Woods Memorial Presbyterian Church

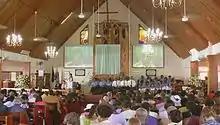
Meadowbrook United Church in Jamaica

Woods Church was founded by eight organizing members in 1912. The pastor served the first six months without pay. The first church services were held in the local public elementary school. The first church building was financed with the help of a grant from the Baltimore Presbytery and a loan from the General Assembly through their new church development agencies. It was twenty-five years before the church reached a membership of about 150. The church was originally named Severna Park Presbyterian Church, but its name was altered in honor of founder and first pastor Rev. Frank Churchill Woods after his death in 1943.